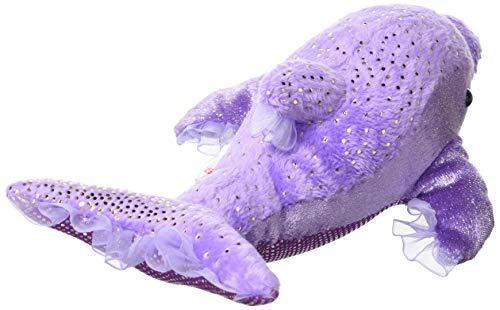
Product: Aurora World 4126 Dollyphin Lavender Plush, Small
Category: Toys & Games | Stuffed Animals & Plush Toys | Plush Puppets
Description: Great Condition.
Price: $12.10
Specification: ProductDimensions:8.5x4x3inches|ItemWeight:2.24ounces|ShippingWeight:2.24ounces(Viewshippingratesandpolicies)|ASIN:B008RD3ET6|Itemmodelnumber:04126|Manufacturerrecommendedage:3yearsandup